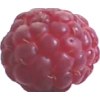
Label: raspberry